Papyrus 37

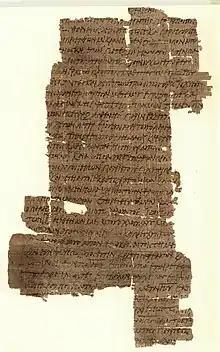
Matthew 26:38-52 on "verso" side

The papyrus uses a legible, cursive-like script with irregular character linking. The cursive letters resemble the cursive that was common between the years 200 and 350. There are many variations in the letters, which makes a precise dating based on paleography difficult. The writer was most likely literate and educated because the letters do not appear crude or imitative, but the irregularities suggest the writer was not an experienced scribe. The handwriting is similar to personal letters and documents from the mid 3rd century.